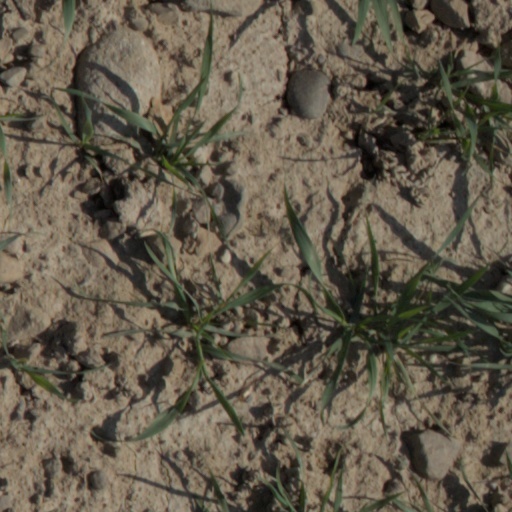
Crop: wheat